Samuel M. Goldhagen

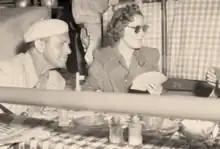
George Burns and Gracie Allen – Del Mar Racetrack 1941

While at the Del Mar Turf Club, in San Diego, CA, Goldhagen met Hollywood film stars George Burns, Gracie Allen, and others and invited them to a dinner at Camp Callan barracks to further support the war effort. The invitation was accepted and also attended by Salley Eilers, and Pat O'Brien. The gathering received national newspaper coverage and served to highlight the connection between Washington's growing war preparations, and the support of many enlisted soldiers, even though politically, there were debates about the extended draft and the growing involvement in another European conflict.